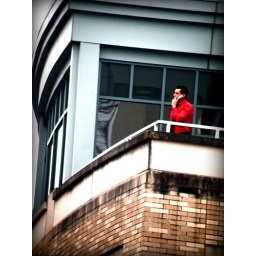
I liked his red shirt against the building.